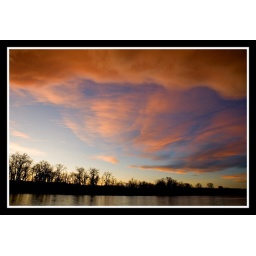
The pink clouds funnel toward the horizon and contrast against the blue sky and silhouettes below.